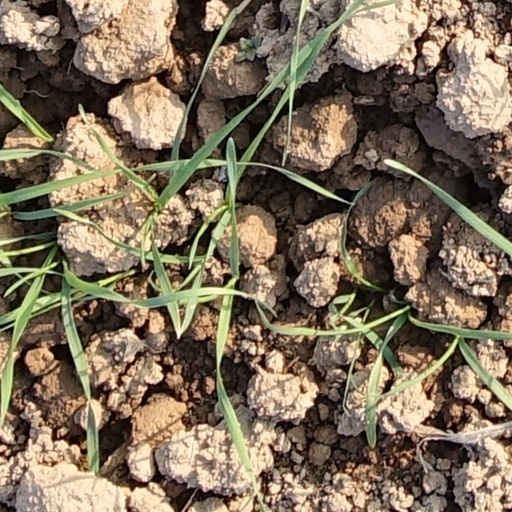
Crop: wheat